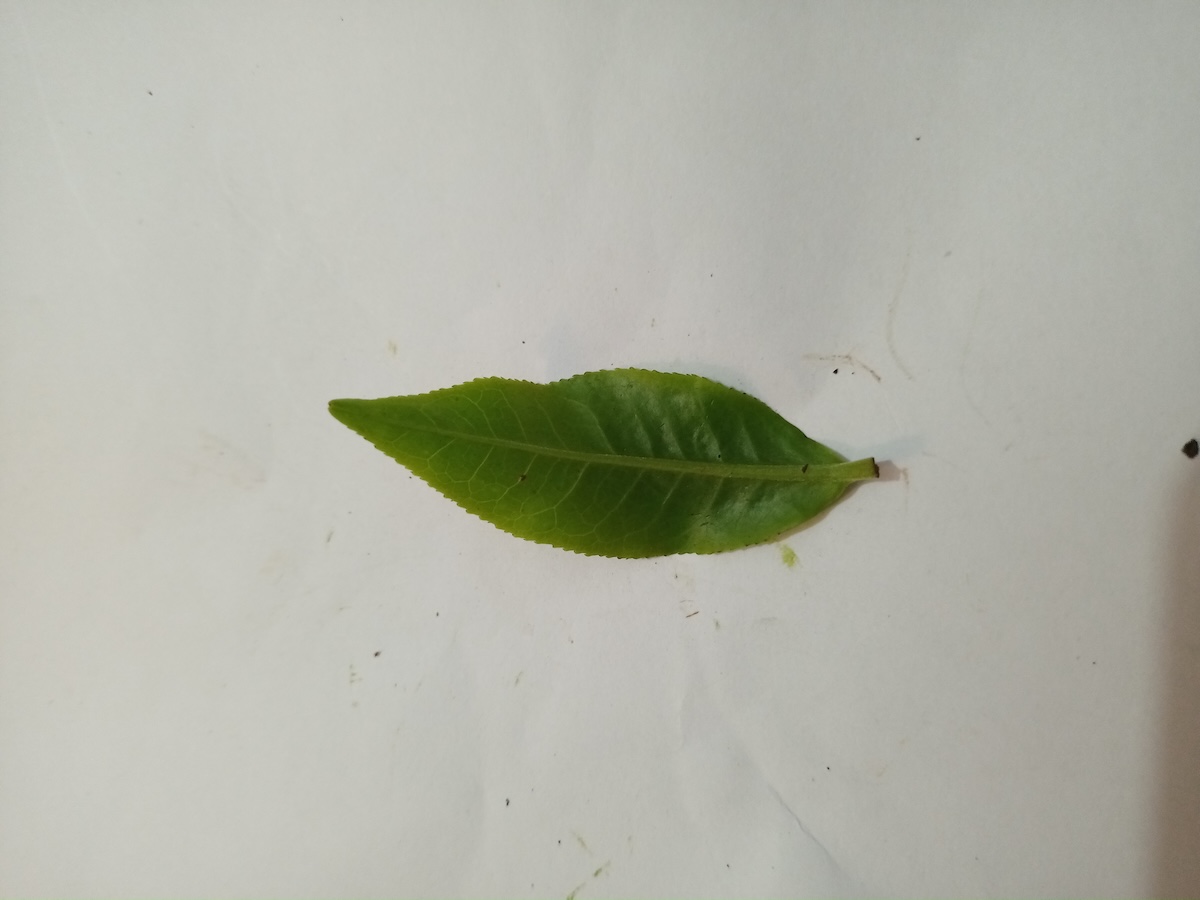
Label: Healthy leaf